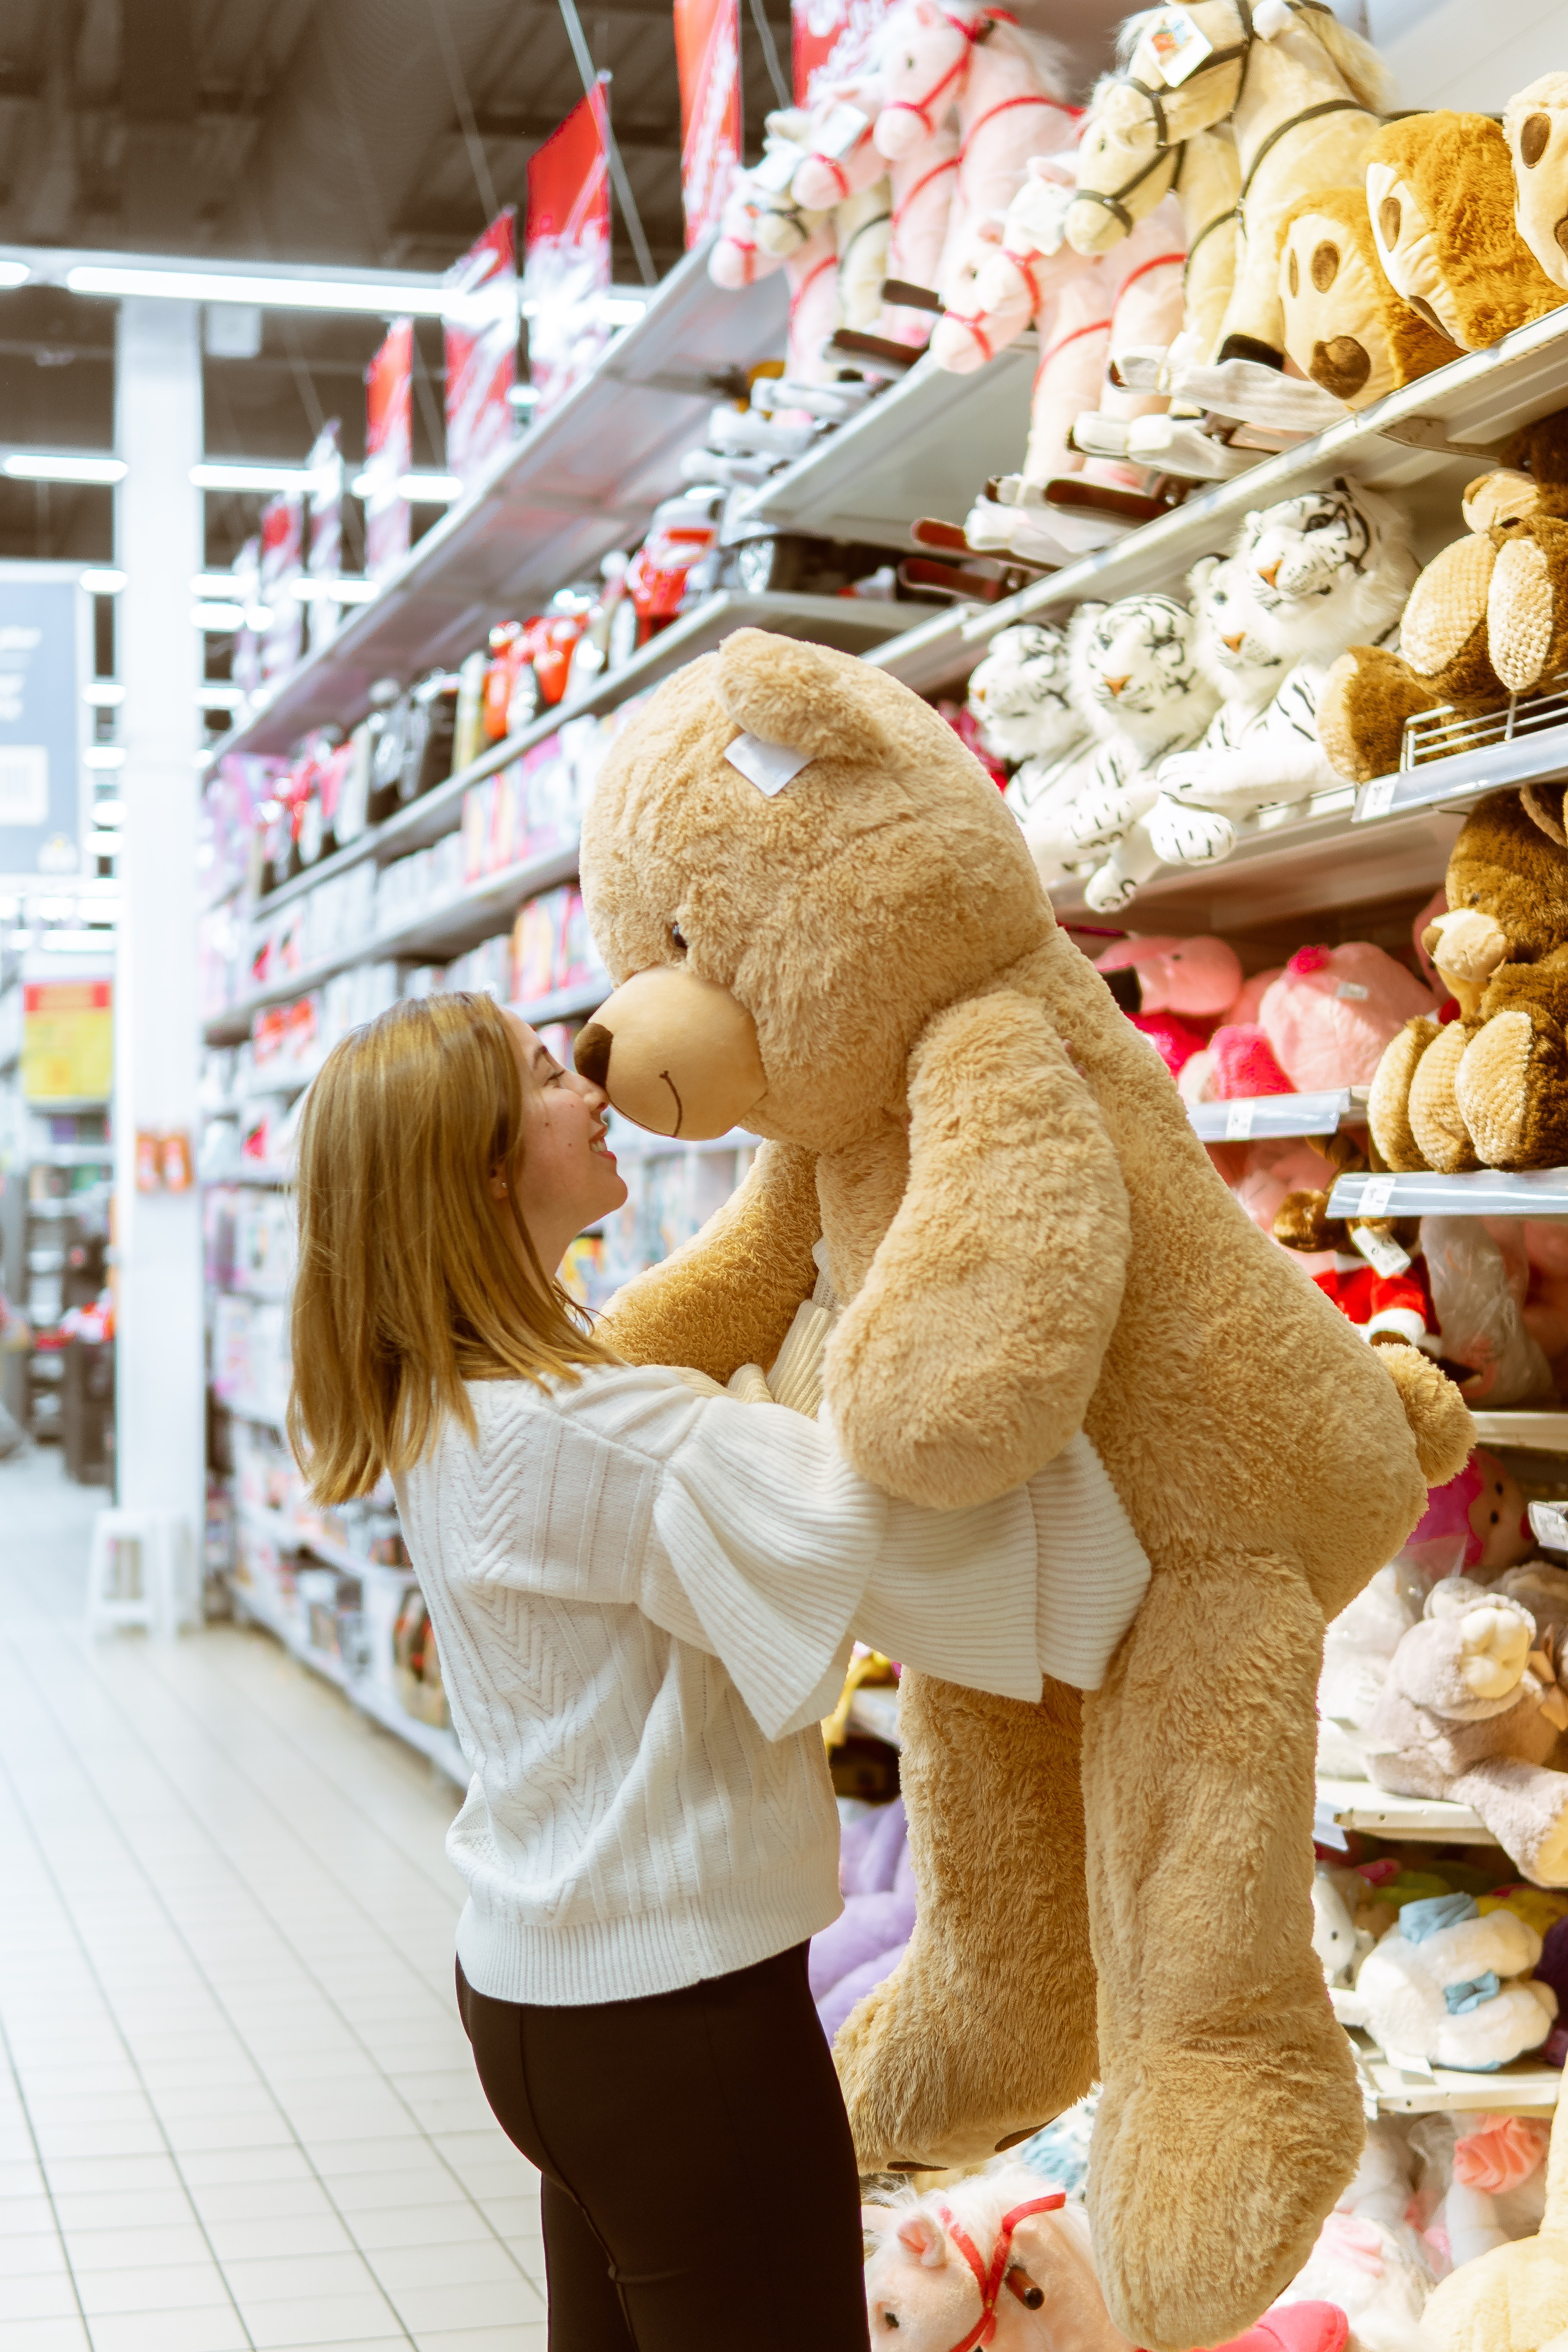
stuffed toy, teddy bear, toy, plush, supermarket, outerwear